List of Hot Country Singles number ones of 1986

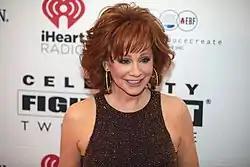
Reba McEntire

Hot Country Songs is a chart that ranks the top-performing country music songs in the United States, published by "Billboard" magazine. In 1986, 52 different songs topped the chart, then published under the title Hot Country Singles, based on playlists submitted by country music radio stations and sales reports submitted by stores. No song managed more than a single week at number one during the year.